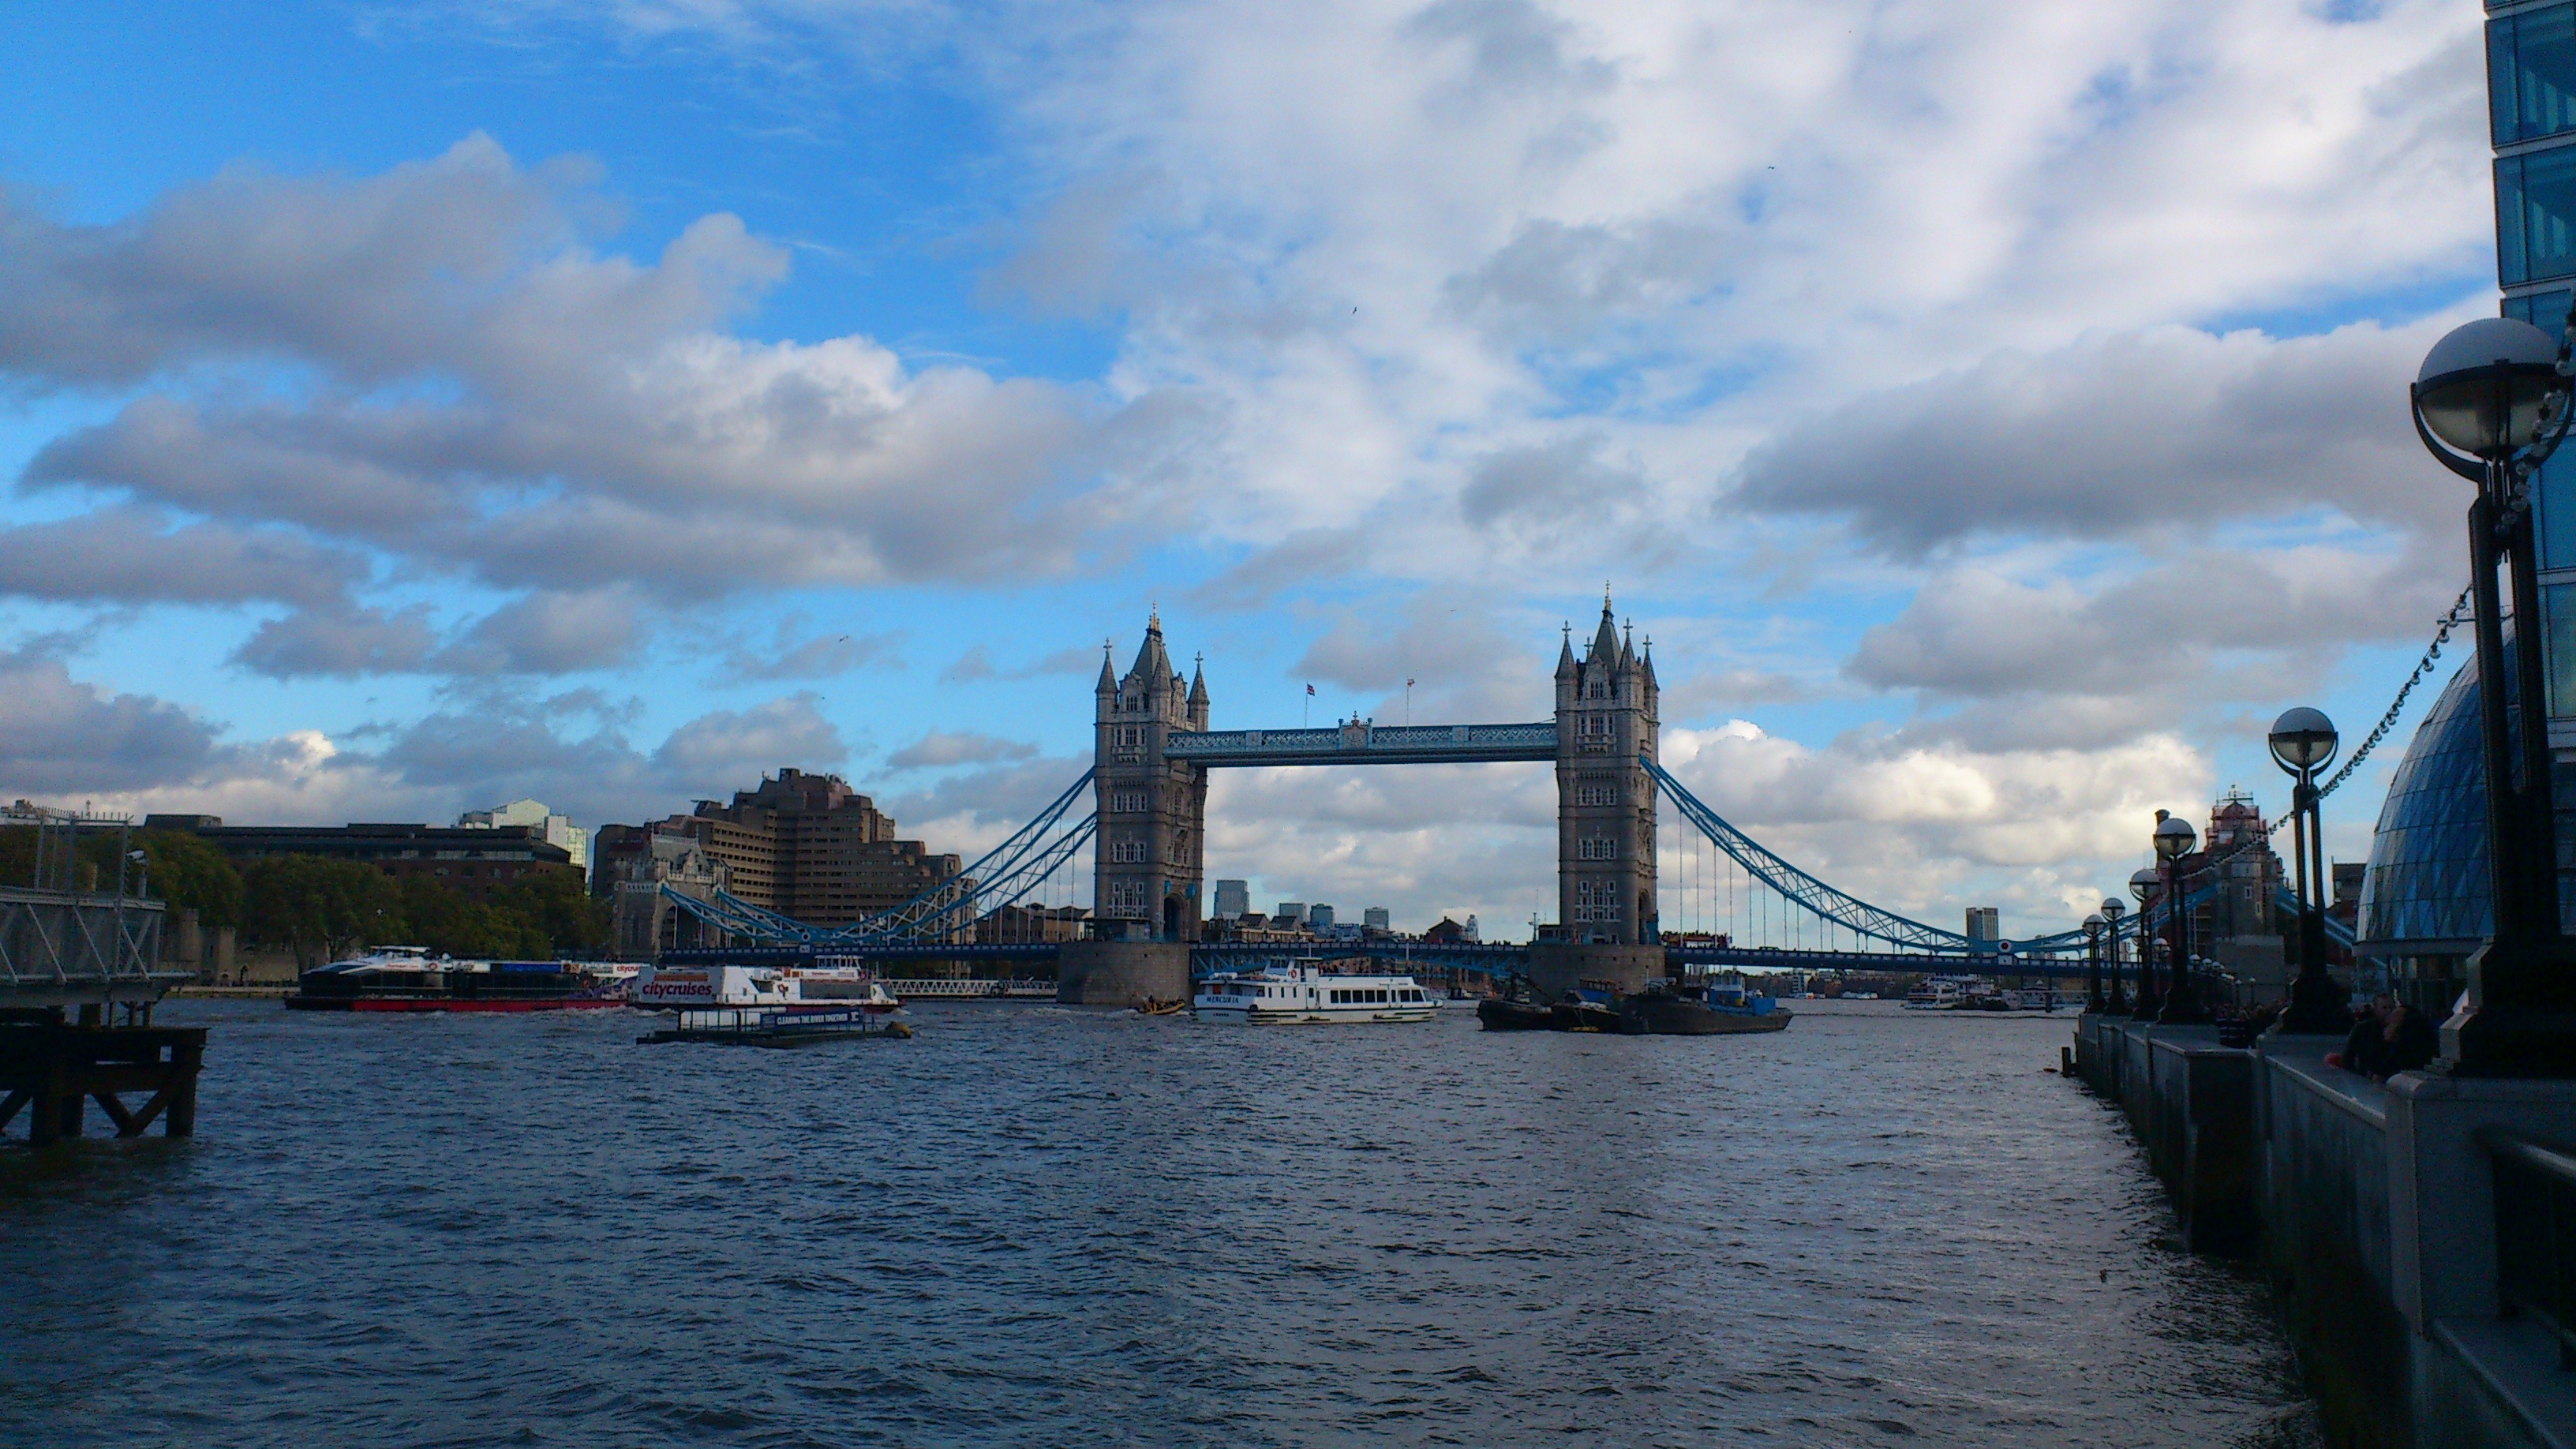
sea, water, cloud, architecture, sky, bridge, skyline, city, urban, river, ship, suspension bridge, tower, landmark, harbor, tower bridge, waterway, england, london, clouds, channel, famous, kingdom, drawbridge, cities, united kingdom, bascule bridge, fixed link